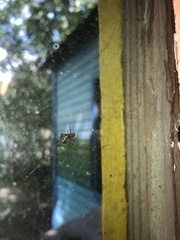
Species: Parasteatoda_tepidariorum